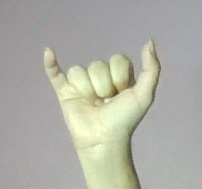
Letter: ya